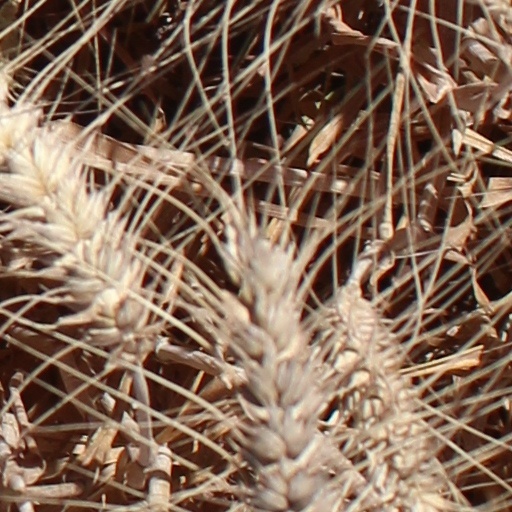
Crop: wheat